Journal of Drugs in Dermatology

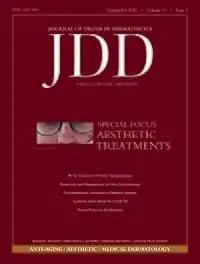
September 2020 cover

The Journal of Drugs in Dermatology is a monthly peer-reviewed medical journal of dermatology published by Sanovaworks. The journal was established in 2002 by Mohs surgeon Perry Robins, founder of the Skin Cancer Foundation. It is the flagship publication of Sanovaworks, publisher of "Derm-in-Review" and "Next Steps", as well as the sponsor of "JDD Podcasts" and two annual medical specialty conferences, Skin of Color Update (SOCU), and the ODAC Dermatology Aesthetic and Surgical (ODAC) conferences.